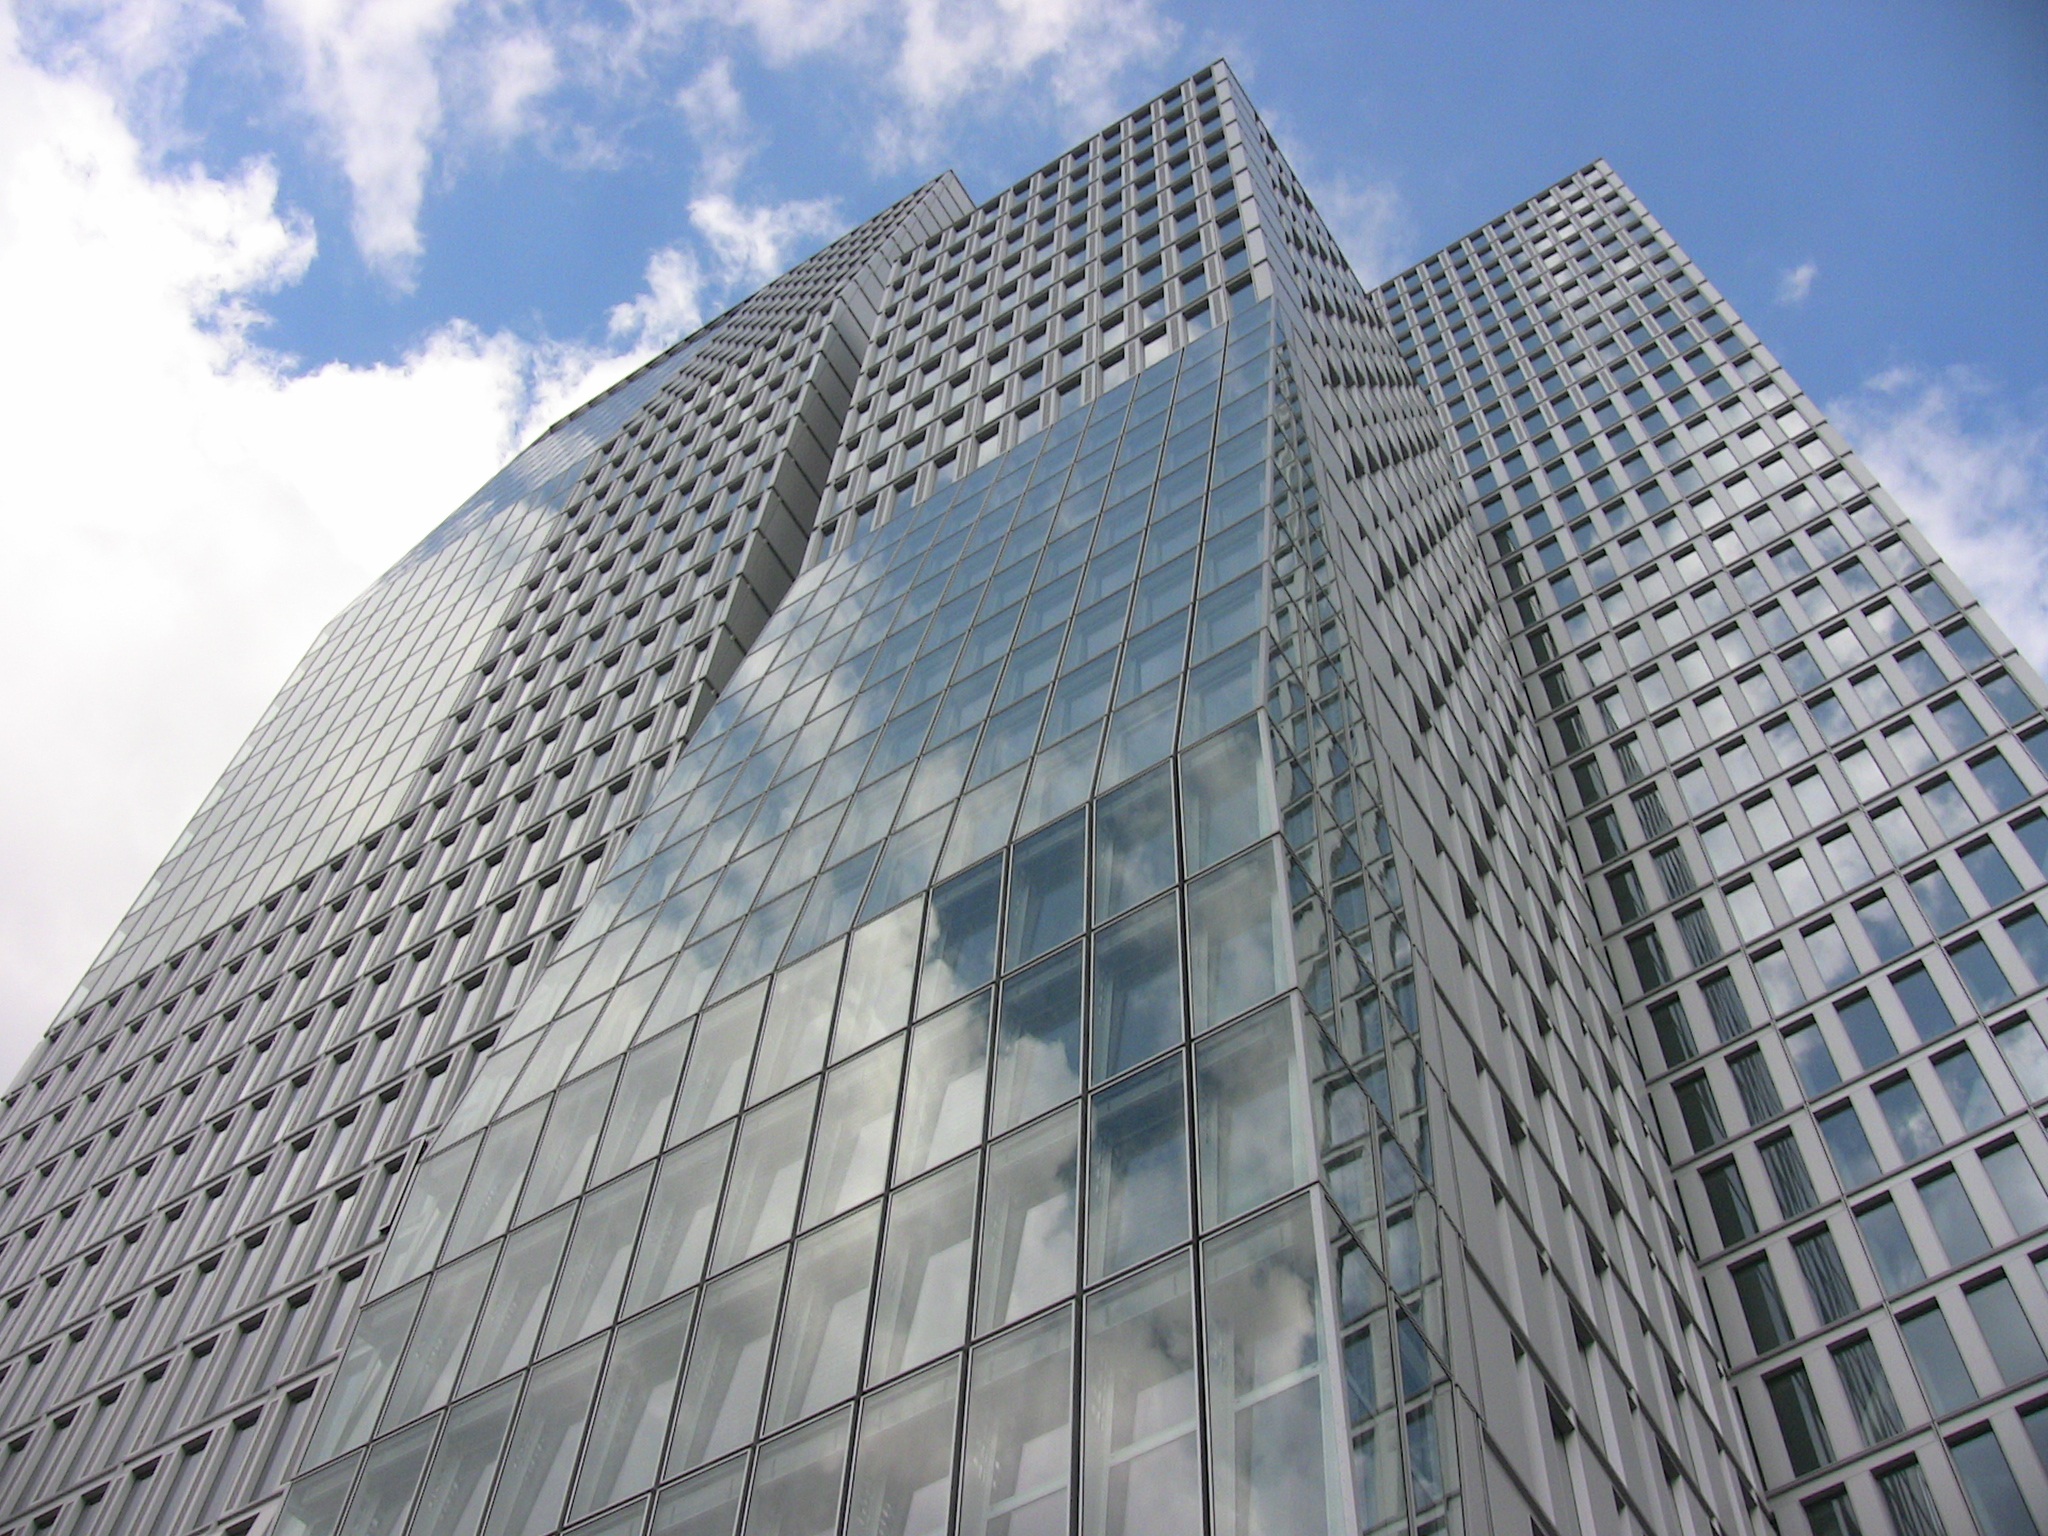
outdoor, architecture, sky, skyline, glass, building, city, skyscraper, urban, cityscape, downtown, tower, metal, landmark, facade, modern, tower block, clouds, offices, commercial building, headquarters, frankfurt, condominium, neighbourhood, residential area, metropolitan area, brutalist architecture